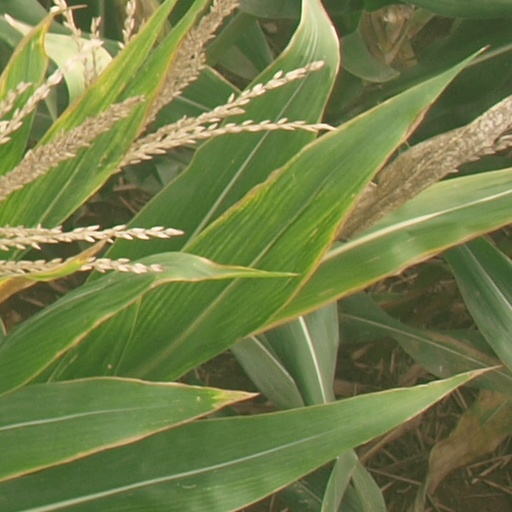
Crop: maize; corn